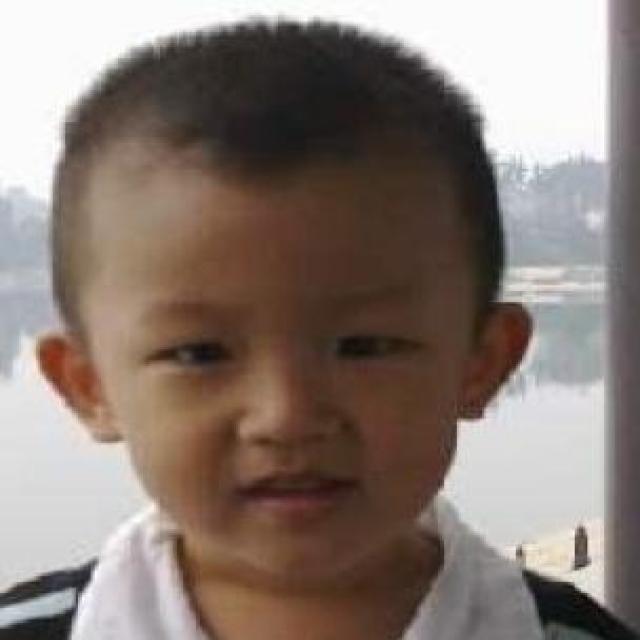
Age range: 0-12